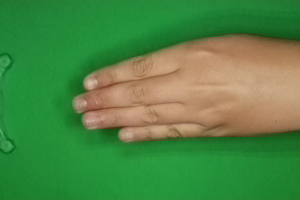
Label: paper